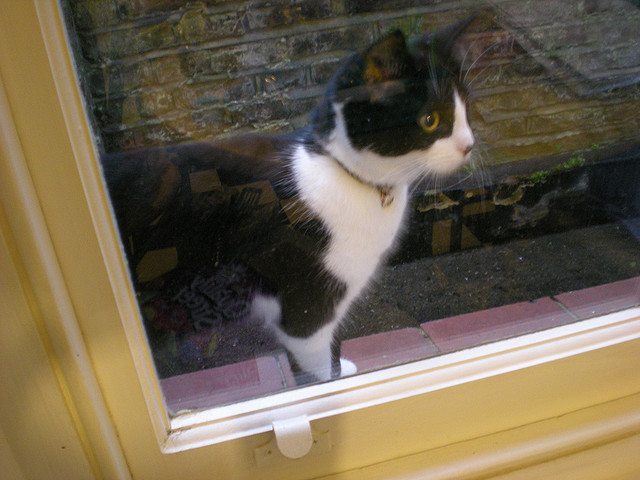
user: Given an image and a question. Answer the question in a short answer. Question: What is average life span of animal in the picture? Short Answer:
assistant: 12 years